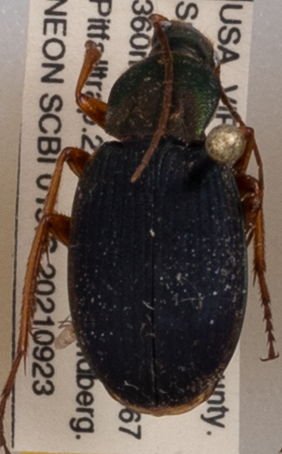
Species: Chlaenius aestivus
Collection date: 2021-09-23
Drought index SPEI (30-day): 1.45
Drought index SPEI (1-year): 0.9
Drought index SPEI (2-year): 0.82